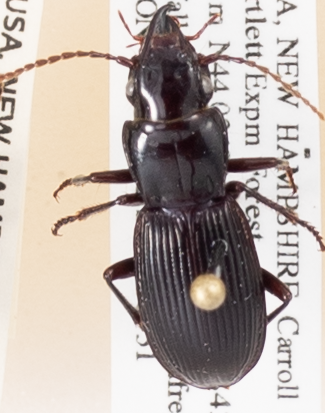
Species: Pterostichus rostratus
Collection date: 2018-05-31 04:00:00
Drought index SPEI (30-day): -1.498
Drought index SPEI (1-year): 0.694
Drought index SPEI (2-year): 0.32